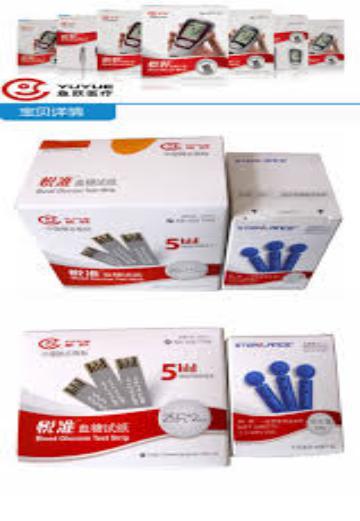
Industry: Medical